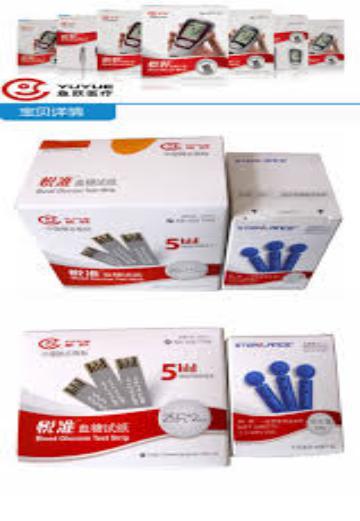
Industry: Medical